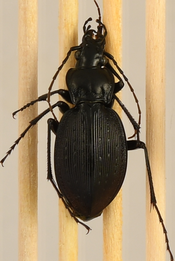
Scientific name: Carabus goryi
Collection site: Great Smoky Mountains National Park NEON (GRSM), plot GRSM_020